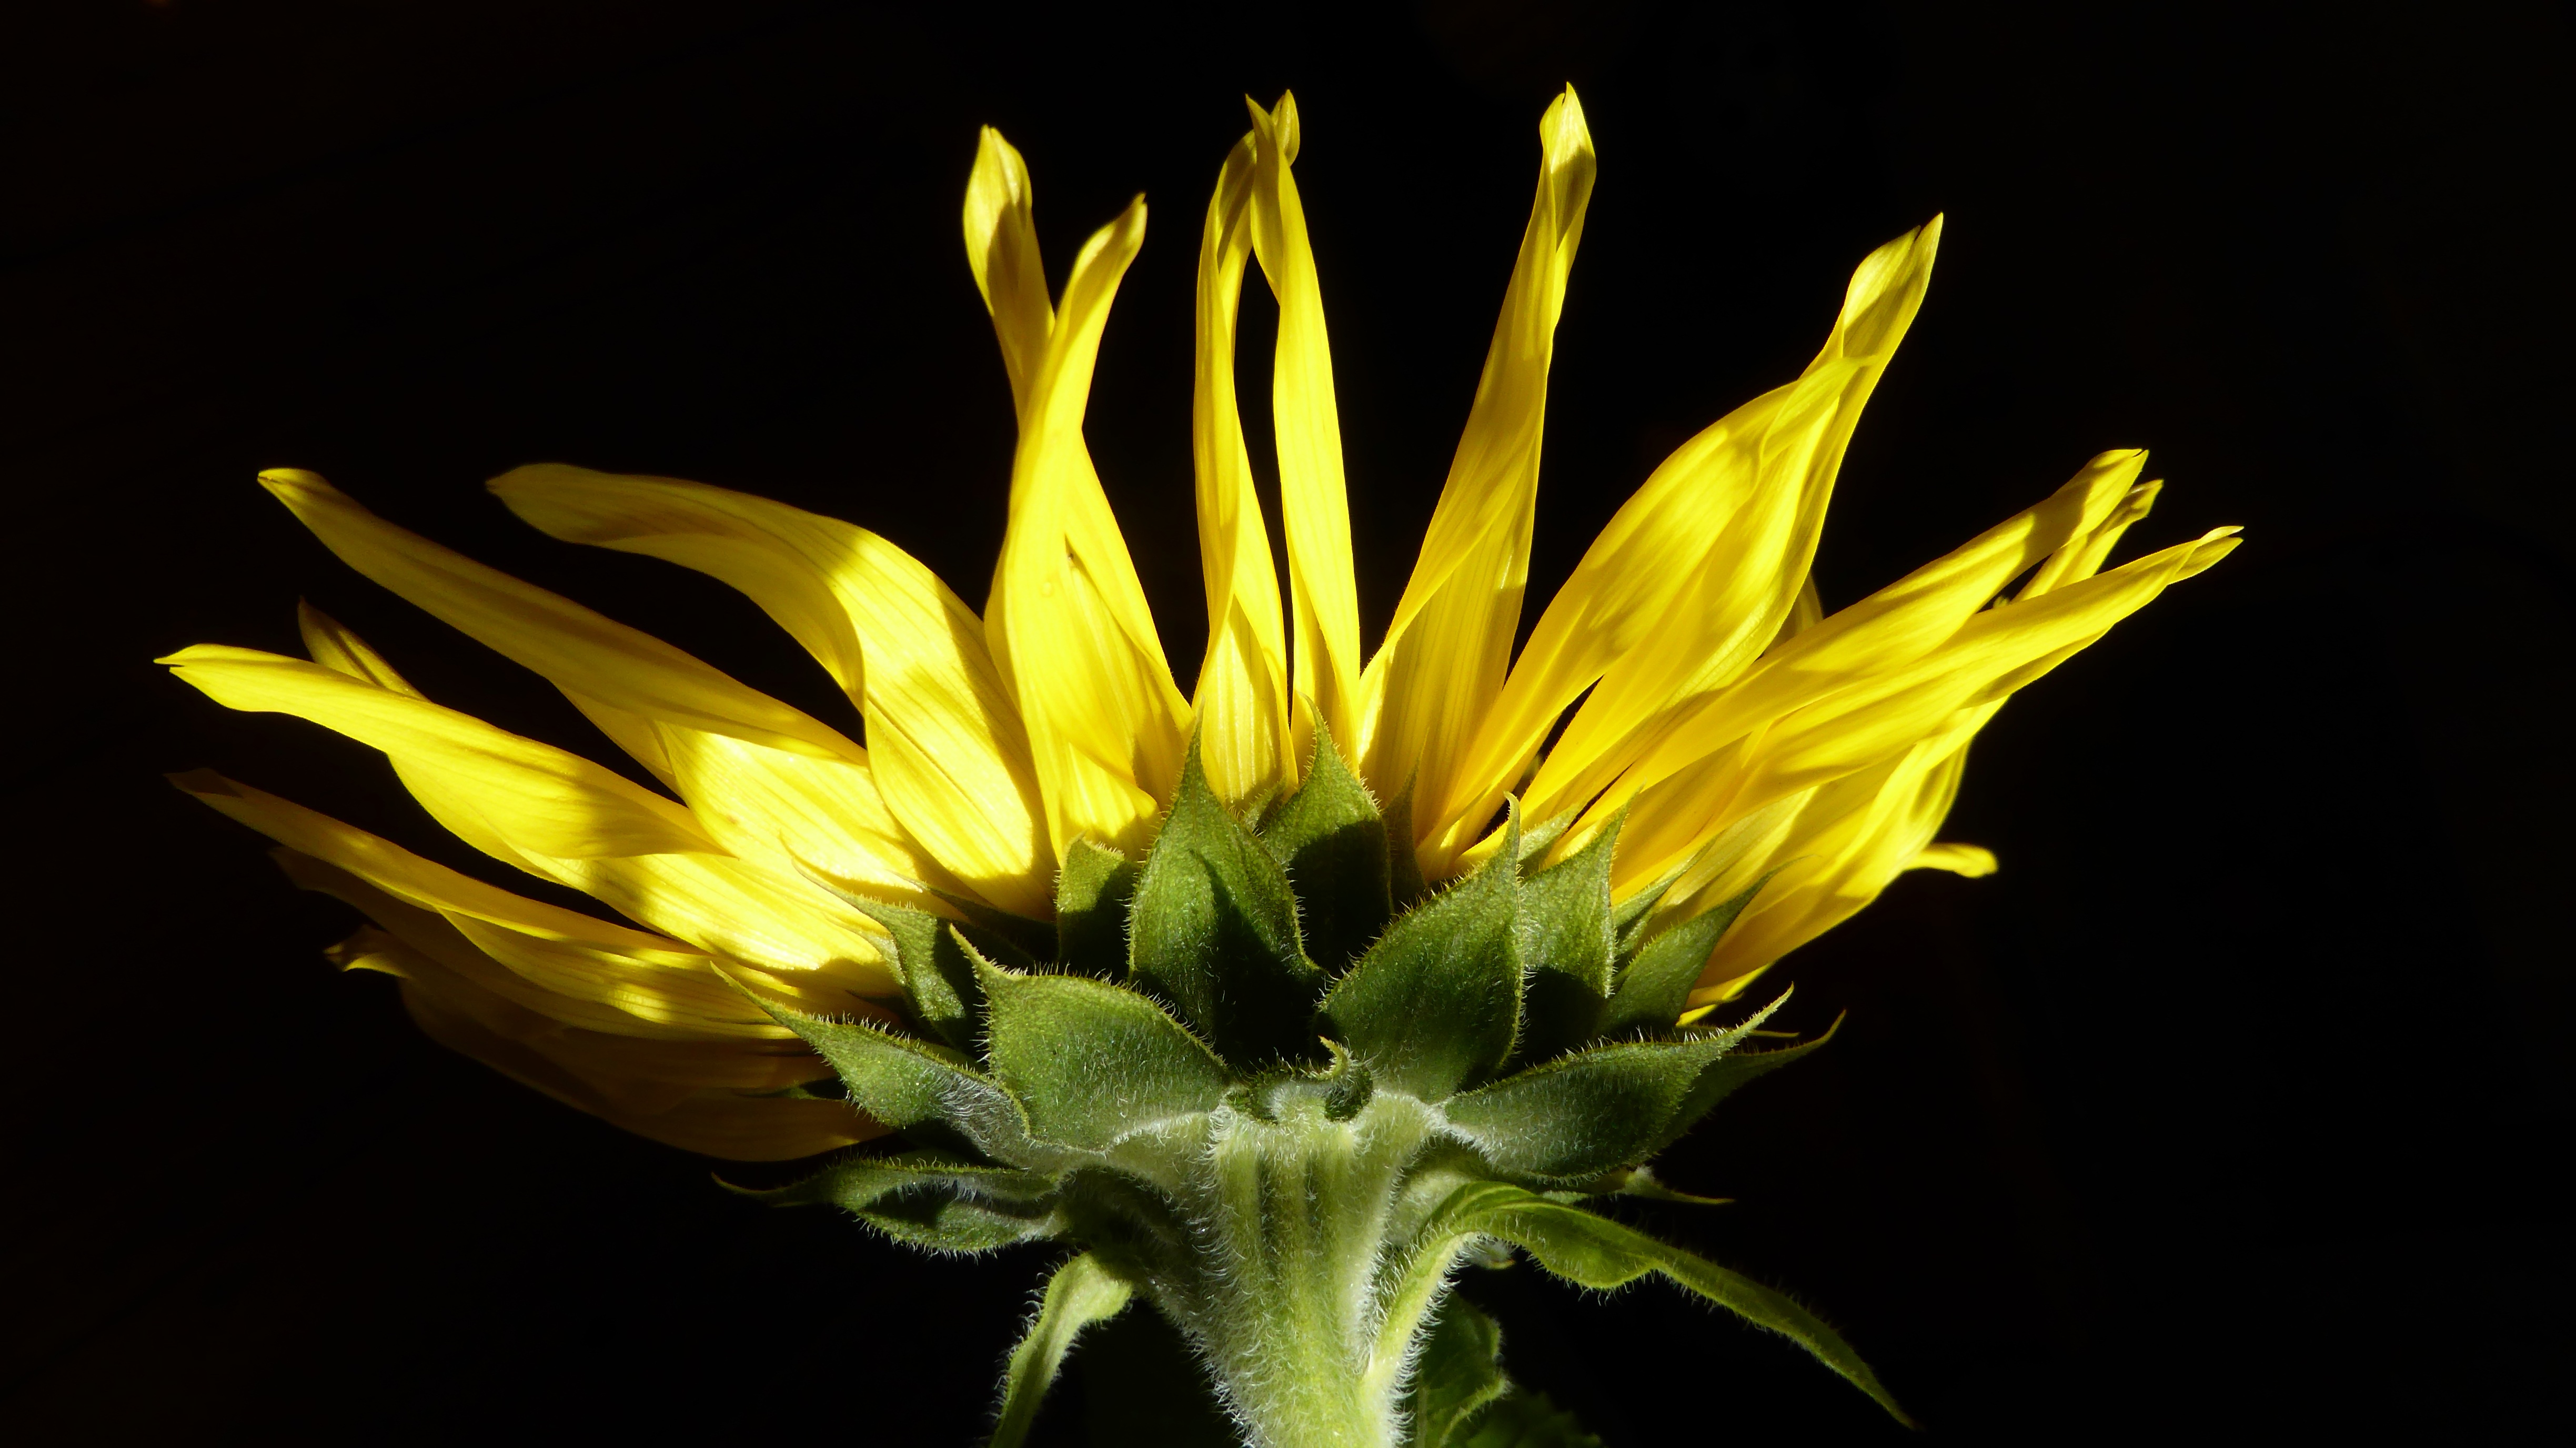
plant, flower, petal, botany, yellow, close, flora, sunflower, wildflower, close up, bright, sun flower, macro photography, flowering plant, daisy family, plant stem, land plant